Katherine Laird Cox

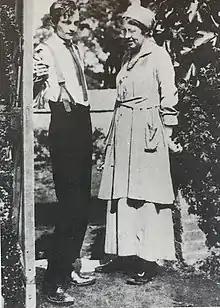
Photo of Will and Ka around 1917

After the war, Ka married William Arnold-Forster, a naval officer, in 1918 and they moved to Cornwall, living in a large house called "The Eagle's Nest" at Zennor, on the coast near St Ives. Initially they rented, then purchased the house in 1921, where her husband planted a garden that was considered remarkable. Her husband was active in the Labour Party, where he worked on international relations, publishing and speaking extensively on peace and disarmament. In 1920 she gave birth to their only son, the author and journalist Mark Arnold-Forster (1920–1981).